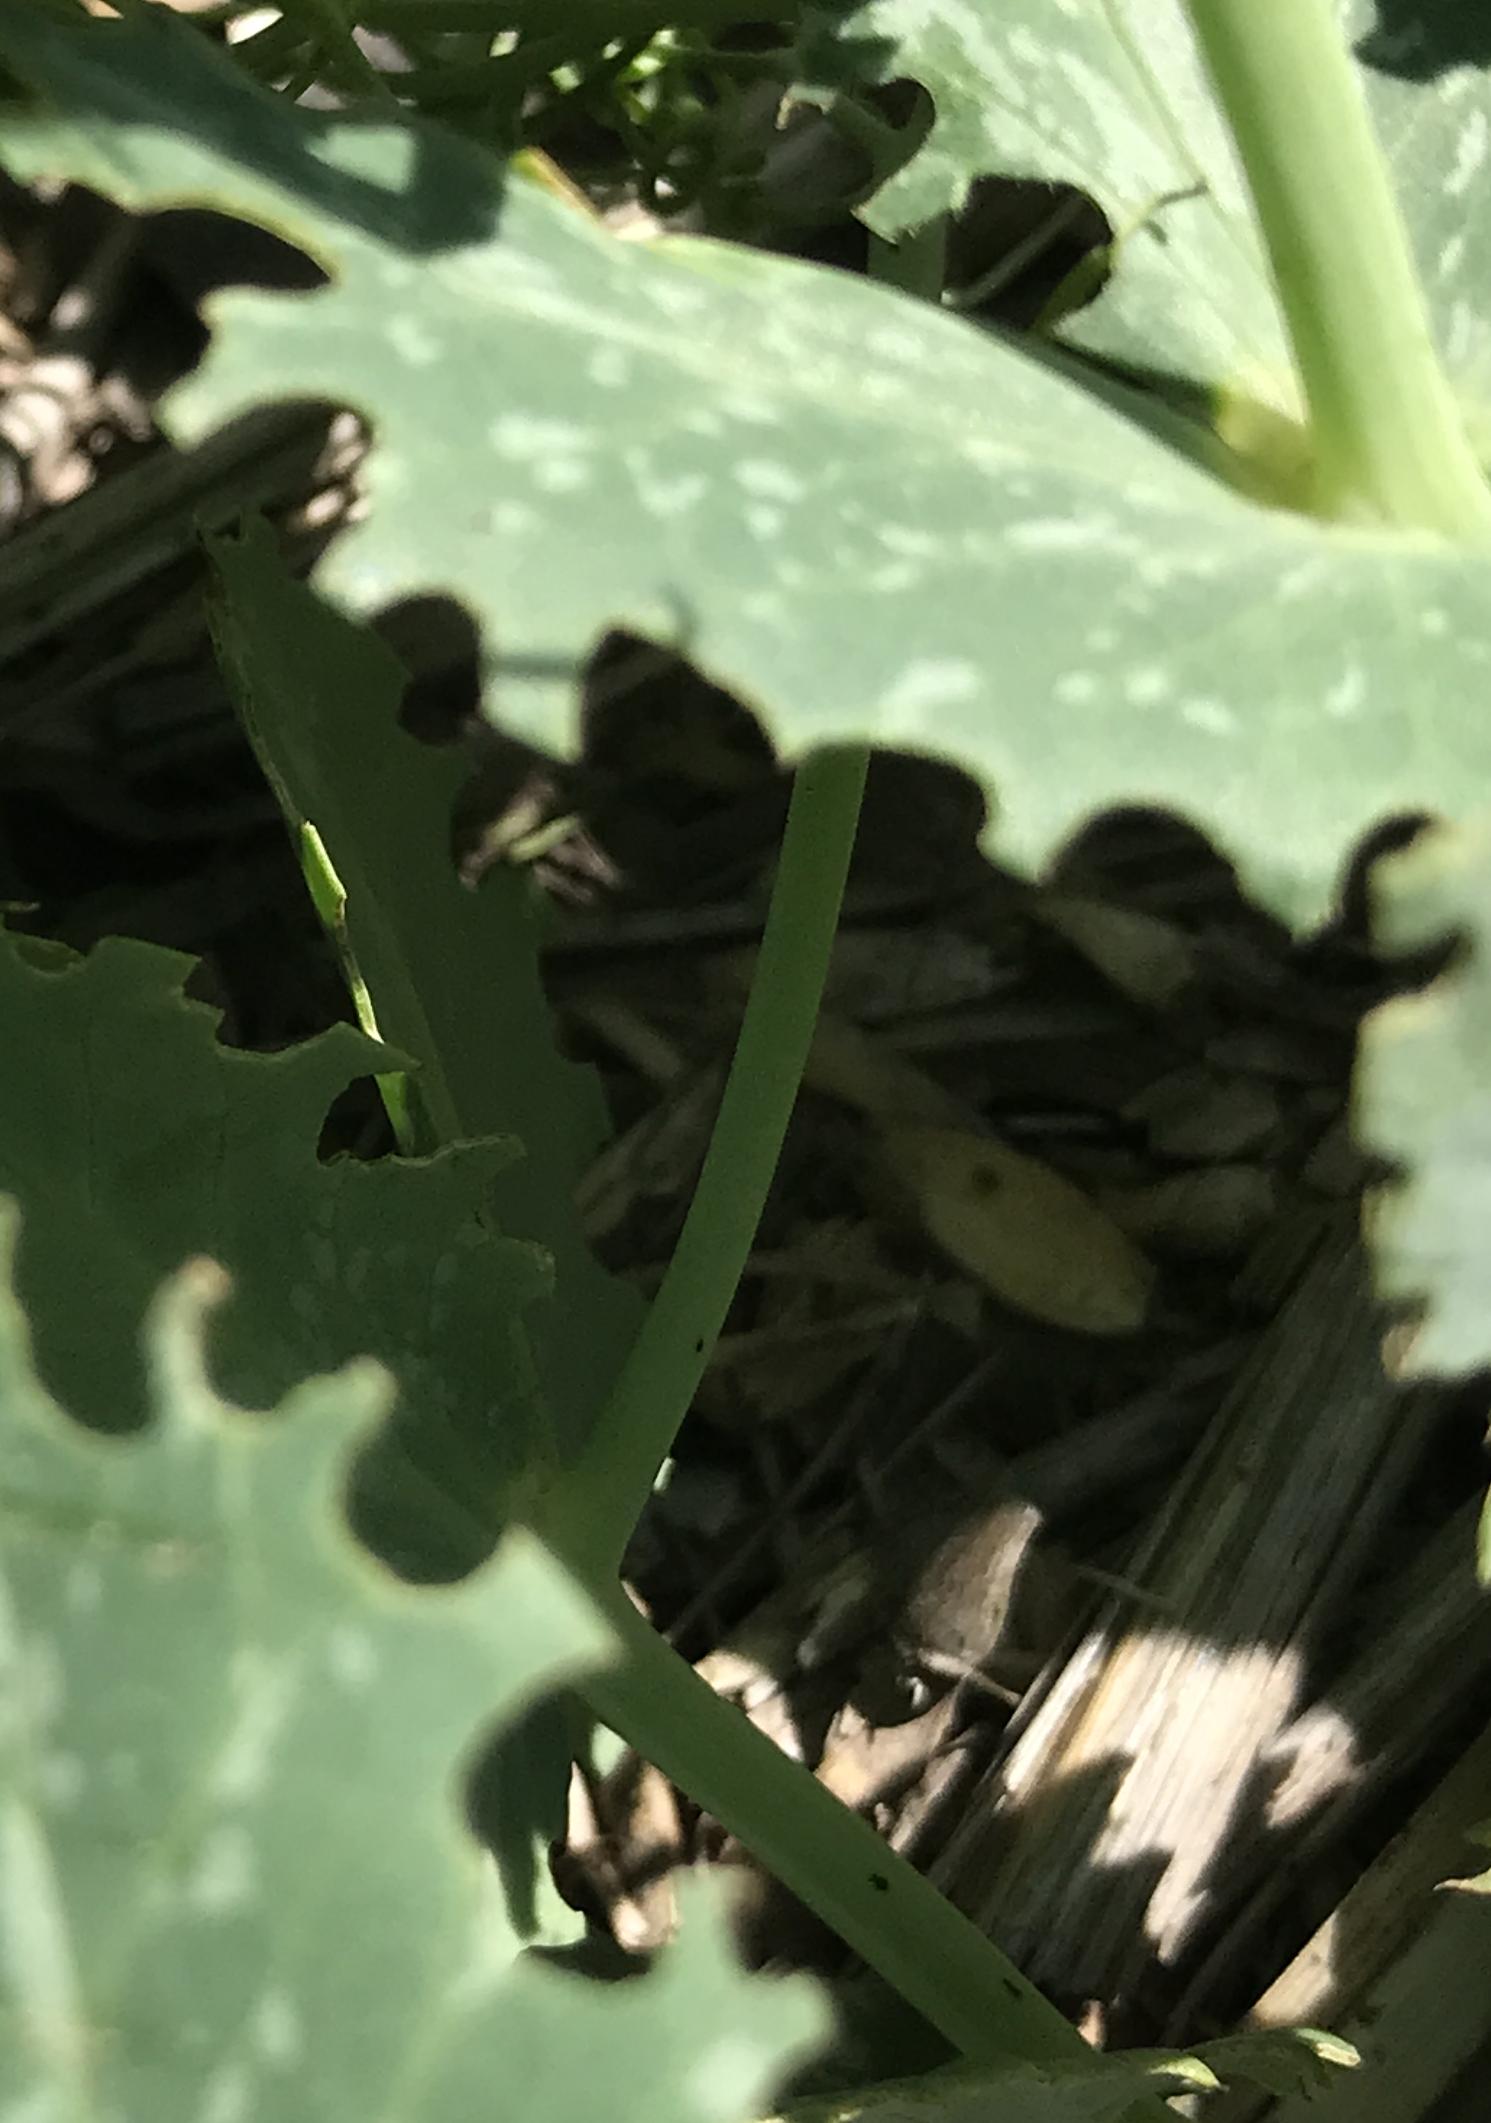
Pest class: pea_leaf_weevil